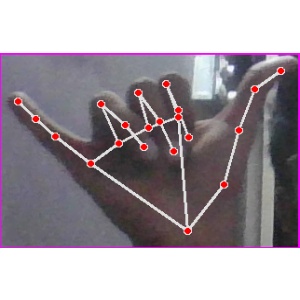
अक्षर: य